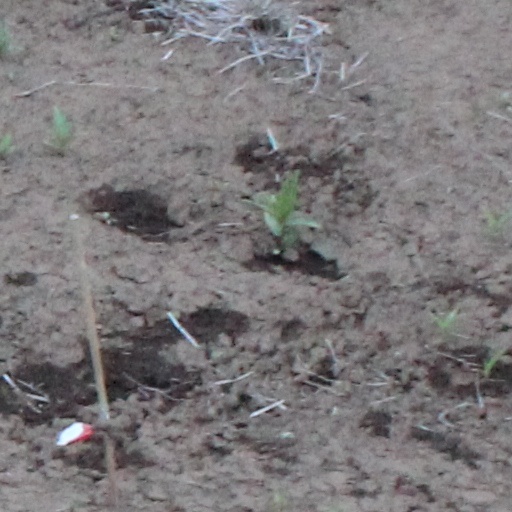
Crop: wheat